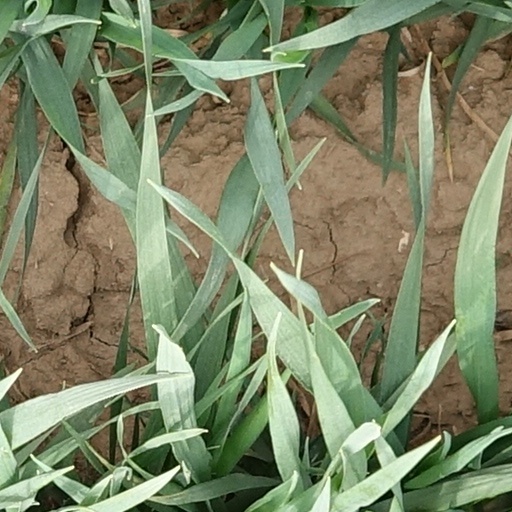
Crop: wheat